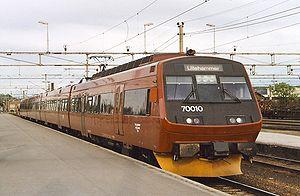
La BM70 est une automotrice électrique norvégienne utilisée par la compagnie du rail NSB pour les moyennes distances aux alentours d'Oslo. Elles sont en particulier utilisées sur les lignes Dovrebanen entre Oslo et Lillehammer, sur Vestfoldbanen et Gjøvikbanen.